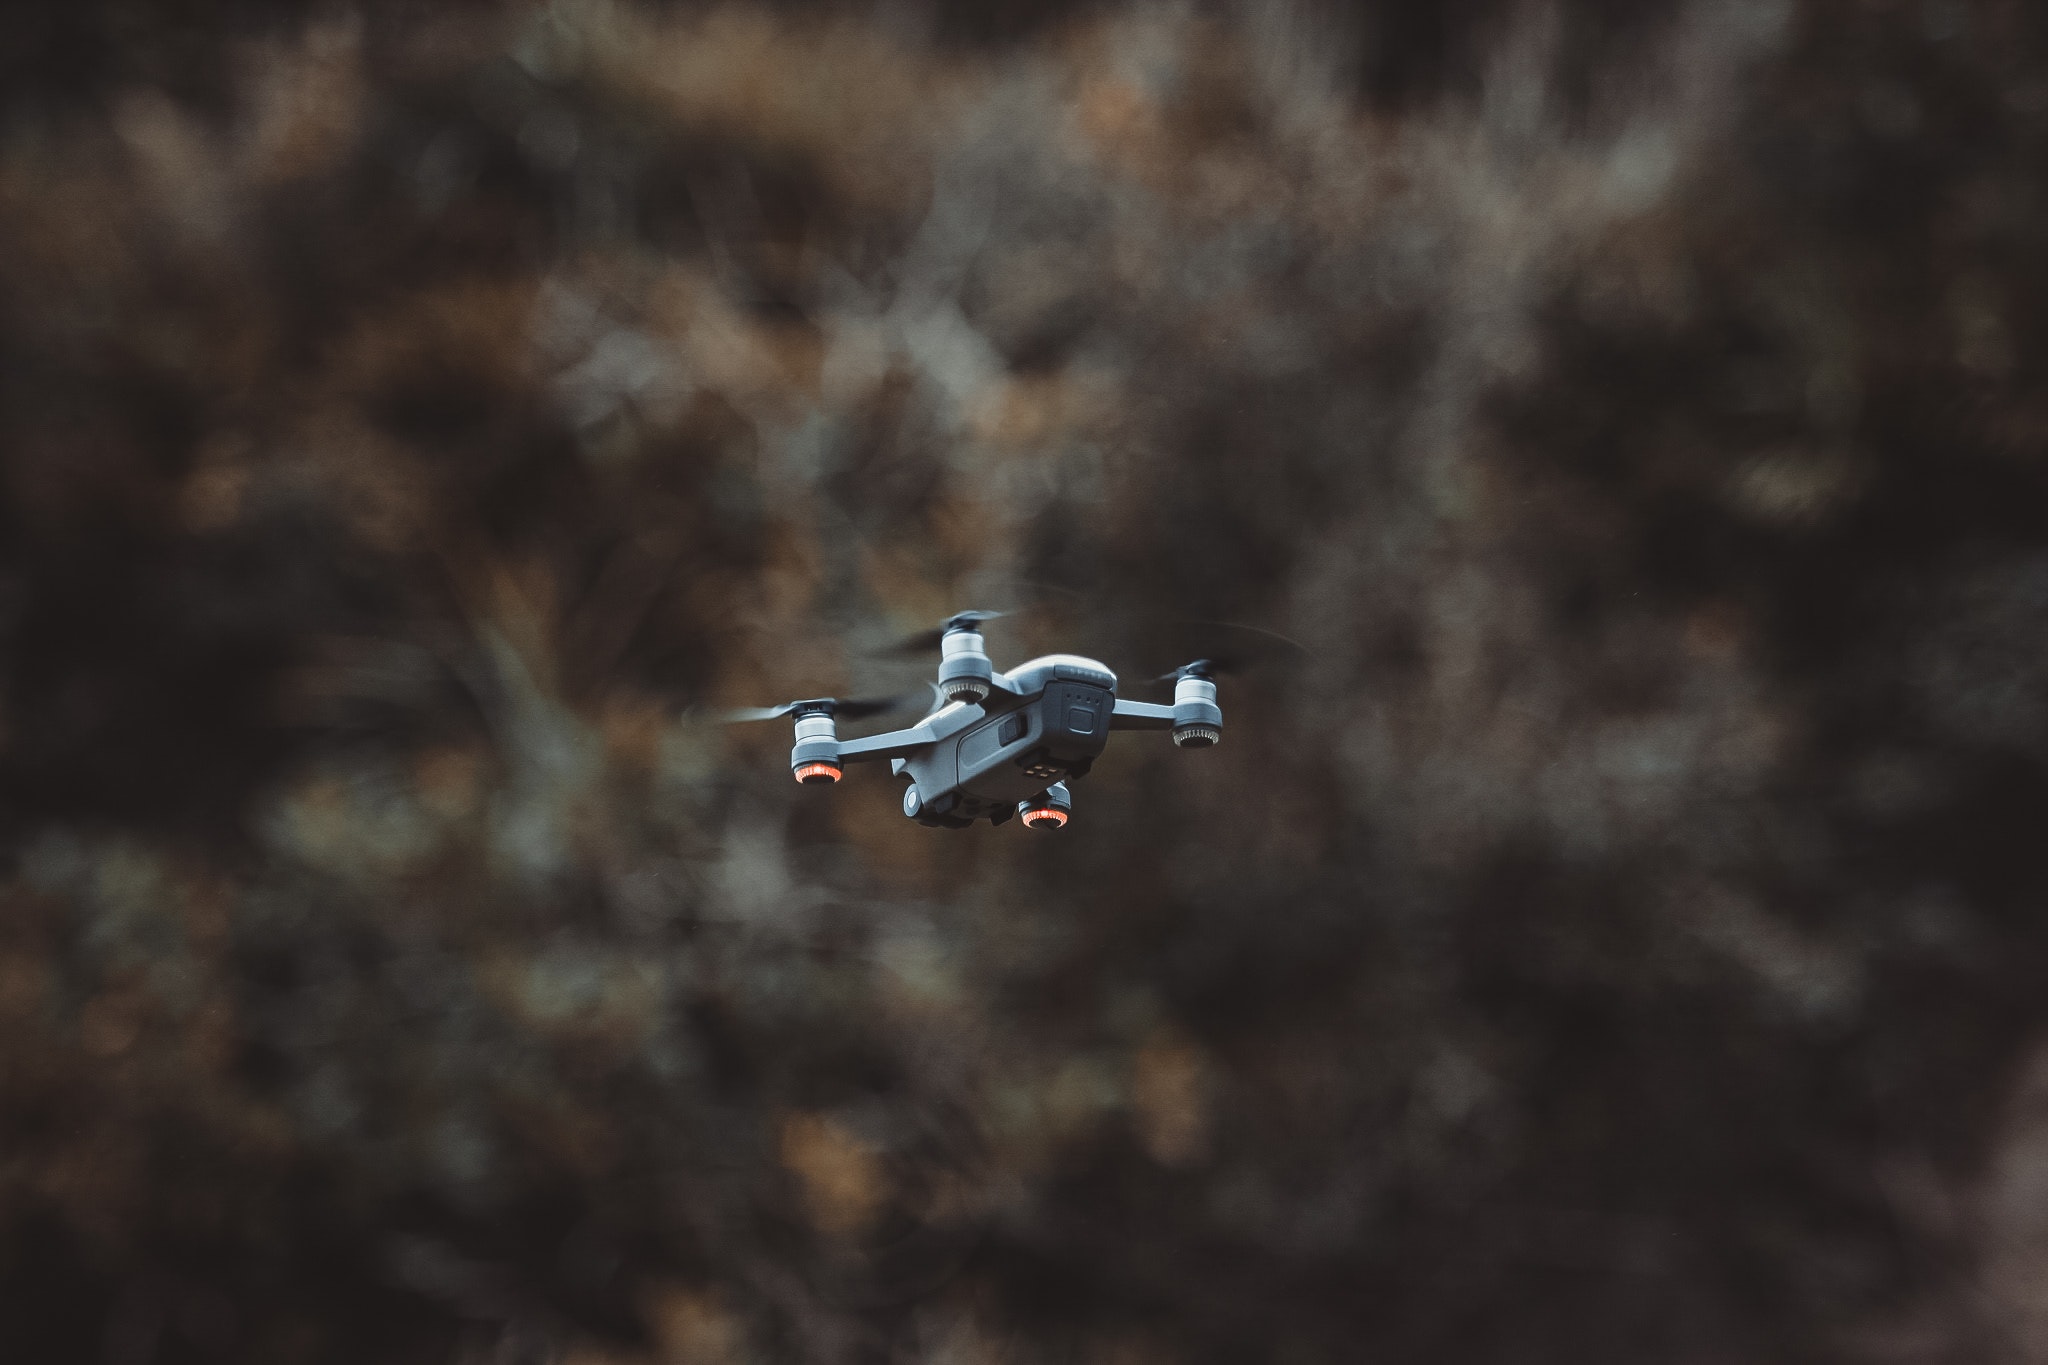
sky, vehicle, aircraft, ground attack aircraft, soil, airplane, photography, space, flight, air force, rotorcraft